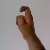
The image shows a hand gesture representing the letter 'X' in Indian Sign Language.